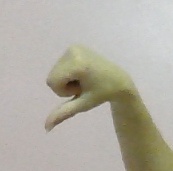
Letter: waw